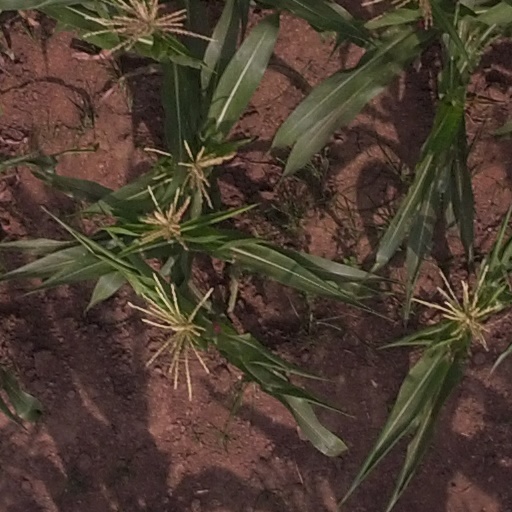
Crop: maize; corn